Seven Ages of Rock

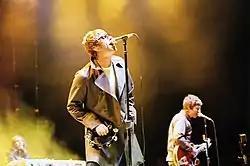
Oasis performing in 2005

In the summer of 1993, Oasis signed to Creation Records and began gigging up and down the country, then moving to London once they had an established fanbase. This was perfectly timed as the centre of Indie music had moved from Manchester to London due mainly to the influence of Suede. Suede had an image around dark glamour and sexual ambiguity, being declared the leaders of Britpop. This section is where reductive shades into absurd. Blur's second and third albums truly launched Britpop, going to the top of the album charts crossing them to mainstream, this was soon followed by Oasis' debut, creating a scene encompassing groups from Pulp to Elastica. In August 1995, Blur and Oasis had a sales battle for the number one spot with Blur getting to number one just. However, Oasis' "(What's the Story) Morning Glory?" became one of the biggest selling albums of all time, with them being called the "Voice of a generation". They sold out football stadiums and indoor arenas making it hard for them to find venues. In early 1996, they organised a festival at Knebworth for 250,000 people to which one in 20 people in the United Kingdom applied for tickets. However, this was as big as Indie music was going to get, as many felt they could no longer be truly called Indie.